Fury3

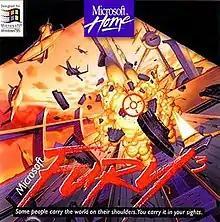
Windows 95 CD cover

Fury3 (stylized as Fury) is a simulation video game developed by Terminal Reality and published by Microsoft for Windows 95. It is not a sequel to "Terminal Velocity", but the two games share basic game mechanics and use the same engine. Although it was redesigned to run natively under Windows 95, it can run under Windows 3.1 using Win32s.